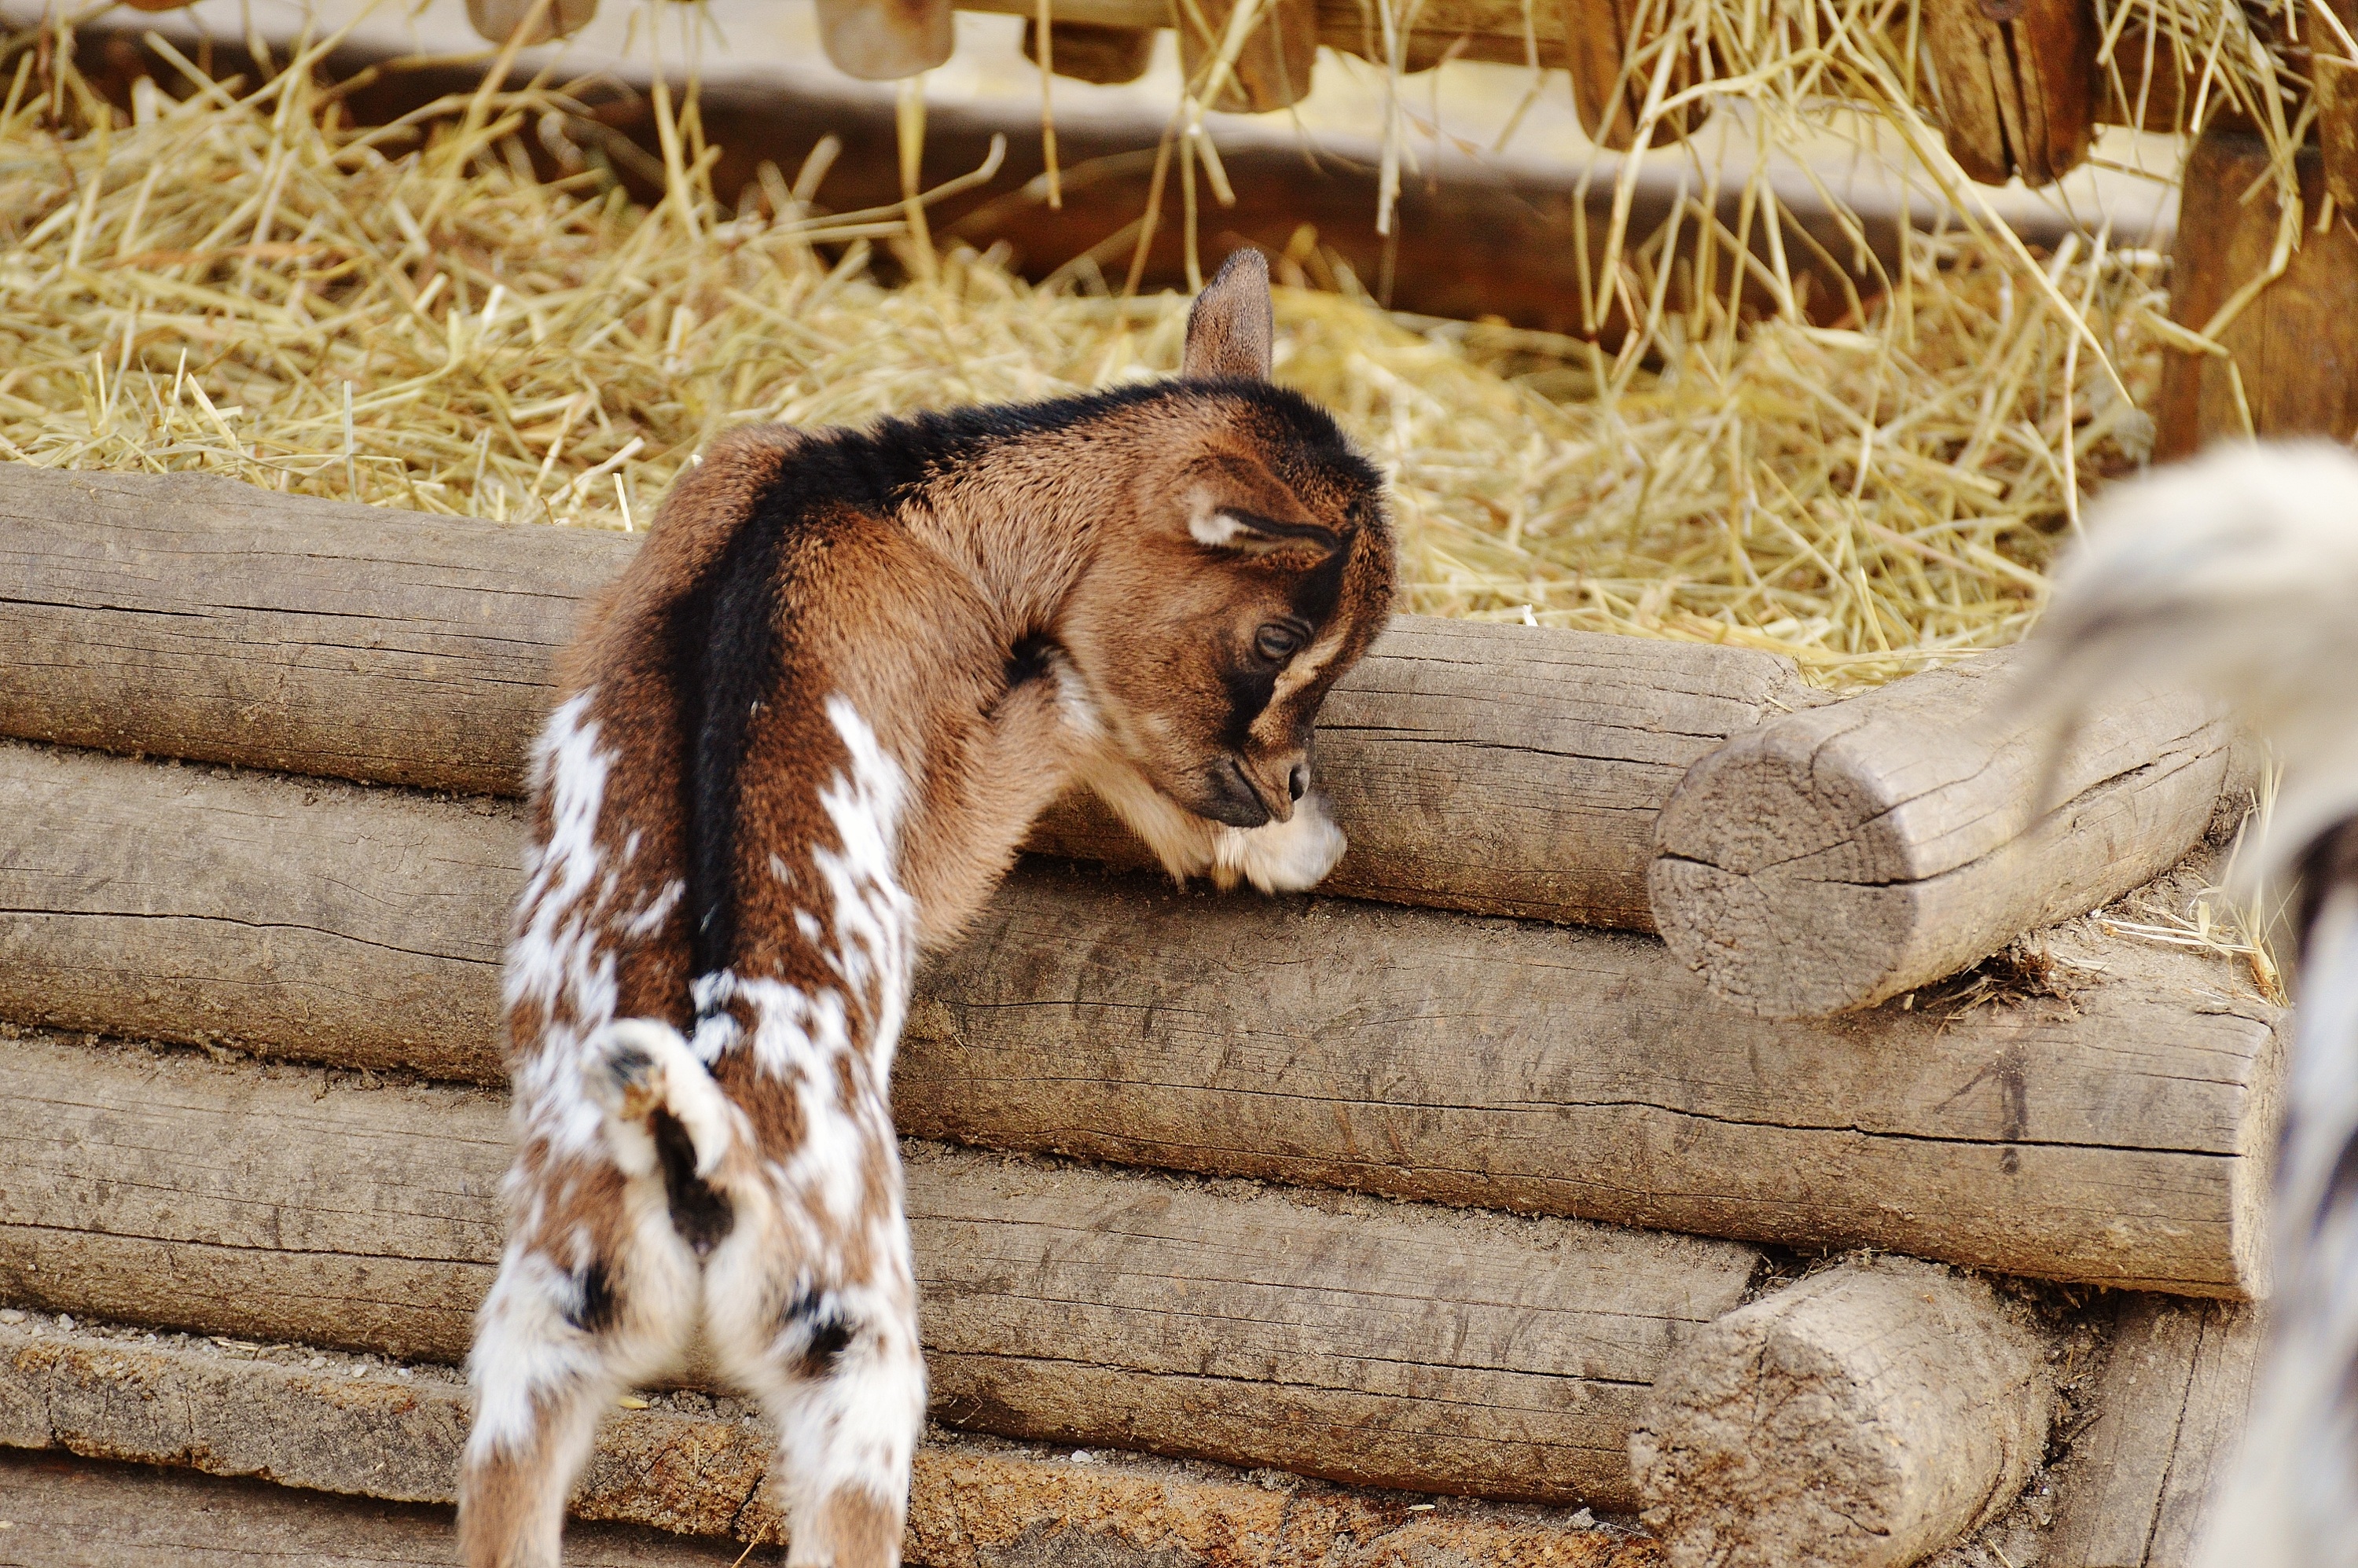
cute, wildlife, goat, zoo, fur, young, small, mammal, fauna, playful, safari, quadruped, romp, young animals, wildpark poing